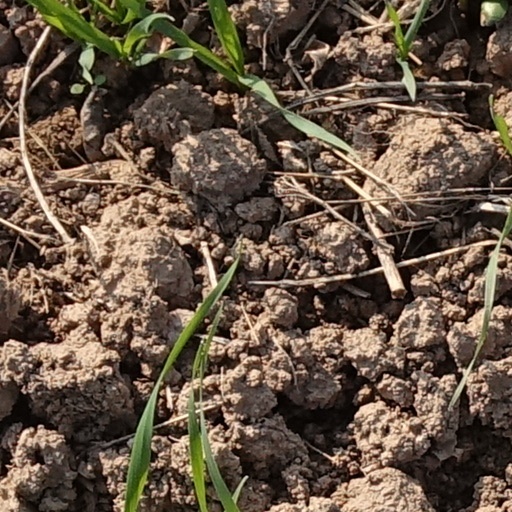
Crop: wheat